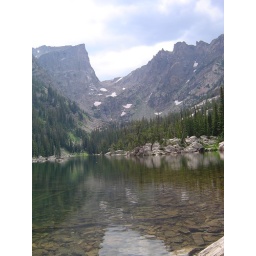
small brown fish circle in the water